Warda al Turk

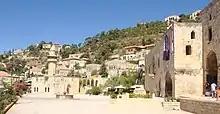
Deir El Qamar, birth town of Warda Al Turk

Her work in colloquial and classical Arabic was one of the very scarce, as a woman poet of her time, to survive to this day. She wrote a lot of poems most of which were panegyrics, in other words, poems of mourning and sadness.